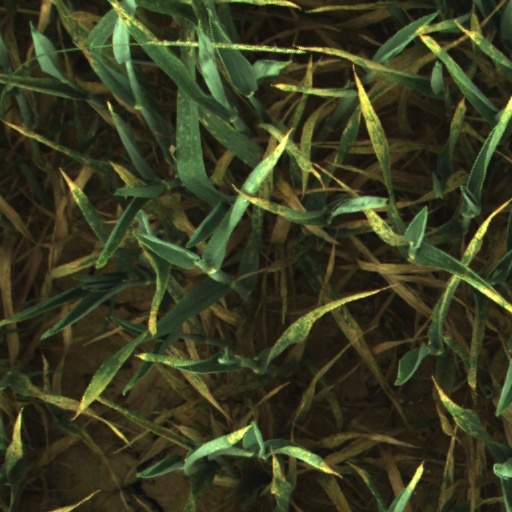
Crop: wheat